Shaoxing

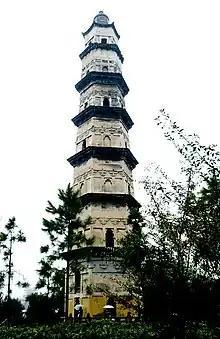
The Dashan Pagoda in Shaoxing

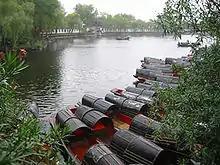
Boats in Donghu (east lake), a lake in Shaoxing

Due to its long history, Shaoxing has accumulated and handed down a characteristic culture known as "Yue Culture". As an important part of Yue Culture and a traditional folk custom of Shaoxing, Zhufu still has great influence on Shaoxing people and their lives.